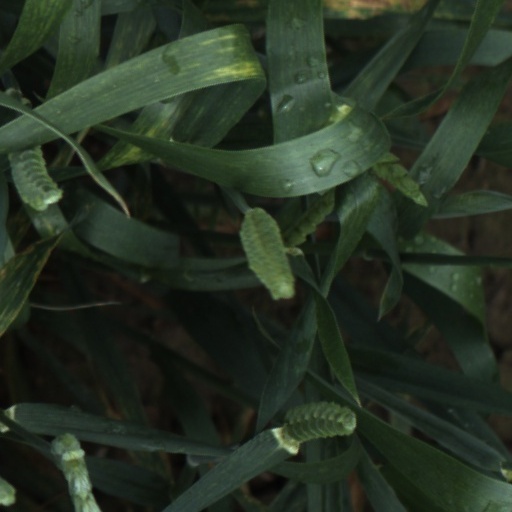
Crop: wheat